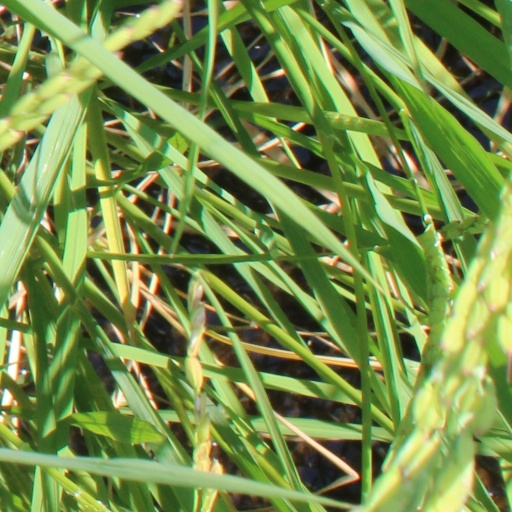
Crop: rice